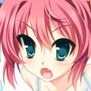
Portrait style: Anime Portrait